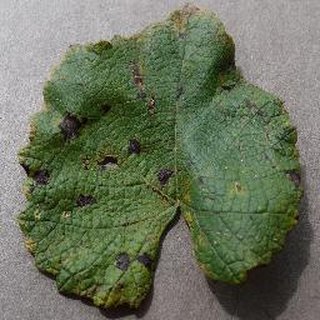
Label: grape_leaf_blight